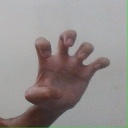
अक्षर: झ